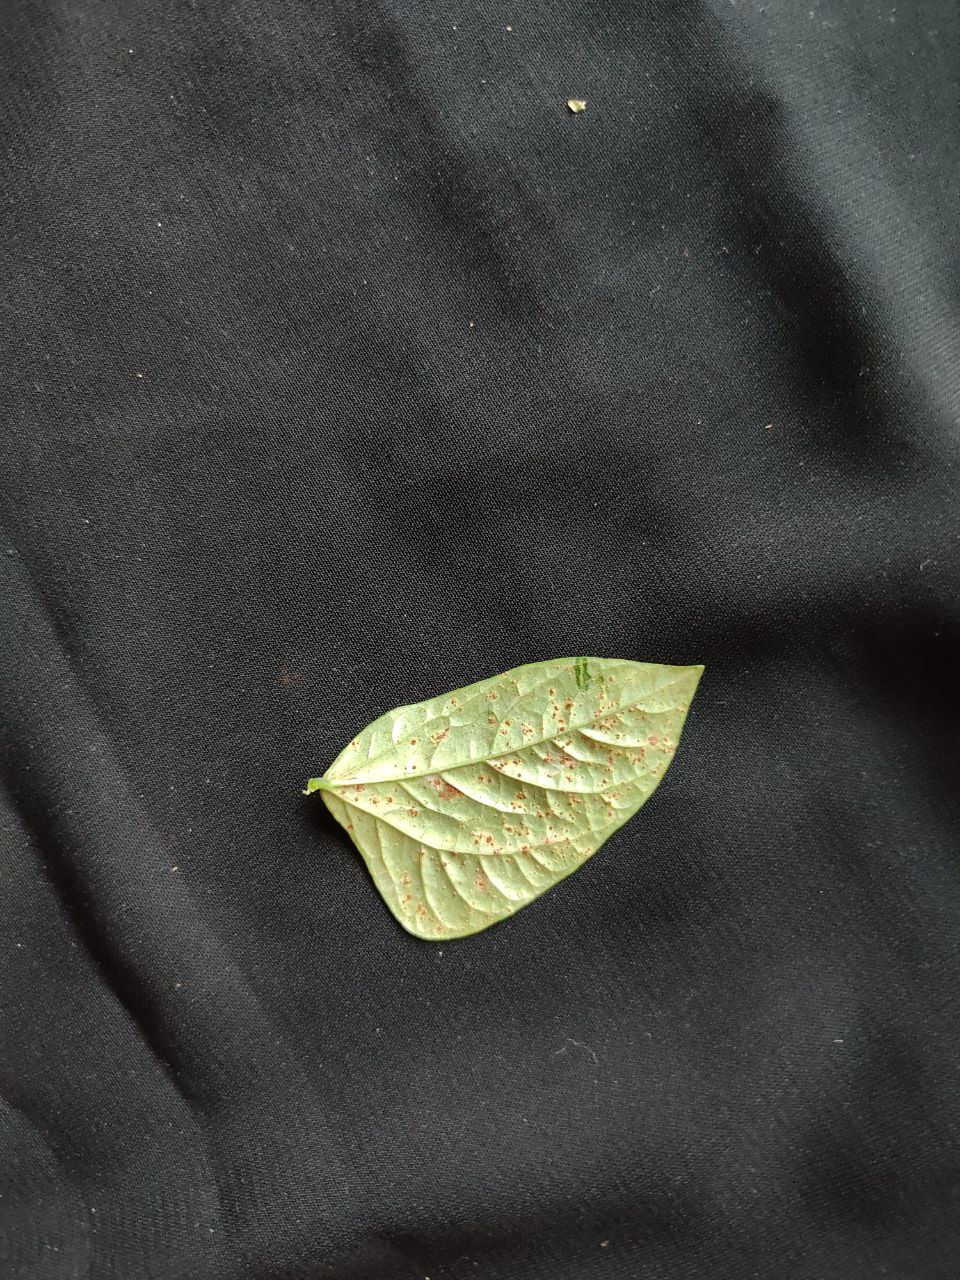
Crop: cowpea
Leaf condition: Septoria leaf spot